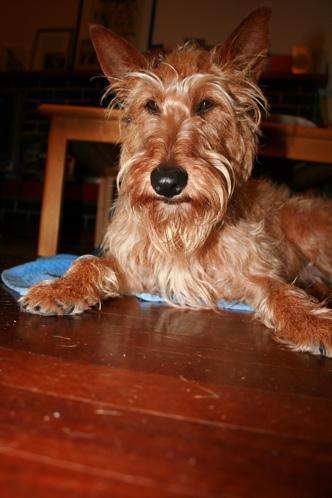
Irish_terrier